Anthony Edwards (basketball)

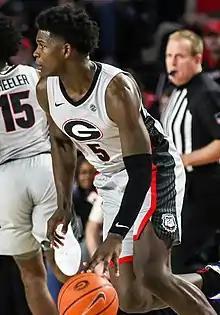
Edwards in February 2020

On November 5, 2019, Edwards made his debut for the Georgia Bulldogs, recording 24 points, 9 rebounds, and 4 steals in a 91–72 win over Western Carolina. It was the most points by a Georgia freshman debutant since Basketball Hall of Fame inductee Dominique Wilkins in 1979. On November 26, he scored a season-high 37 points, including 33 in the second half, and posted six rebounds, four steals, and three blocks in a 93–85 loss to third-ranked Michigan State at the Maui Invitational. Edwards became the first Georgia freshman to score at least 37 points in a game since Jacky Dorsey in 1975. In his final game at the tournament, he led all scorers with 24 points and made the game-winning shot against NCAA Division II team Chaminade.